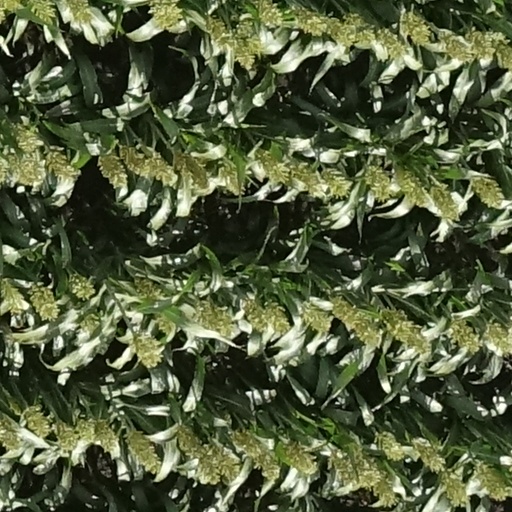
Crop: sorghum